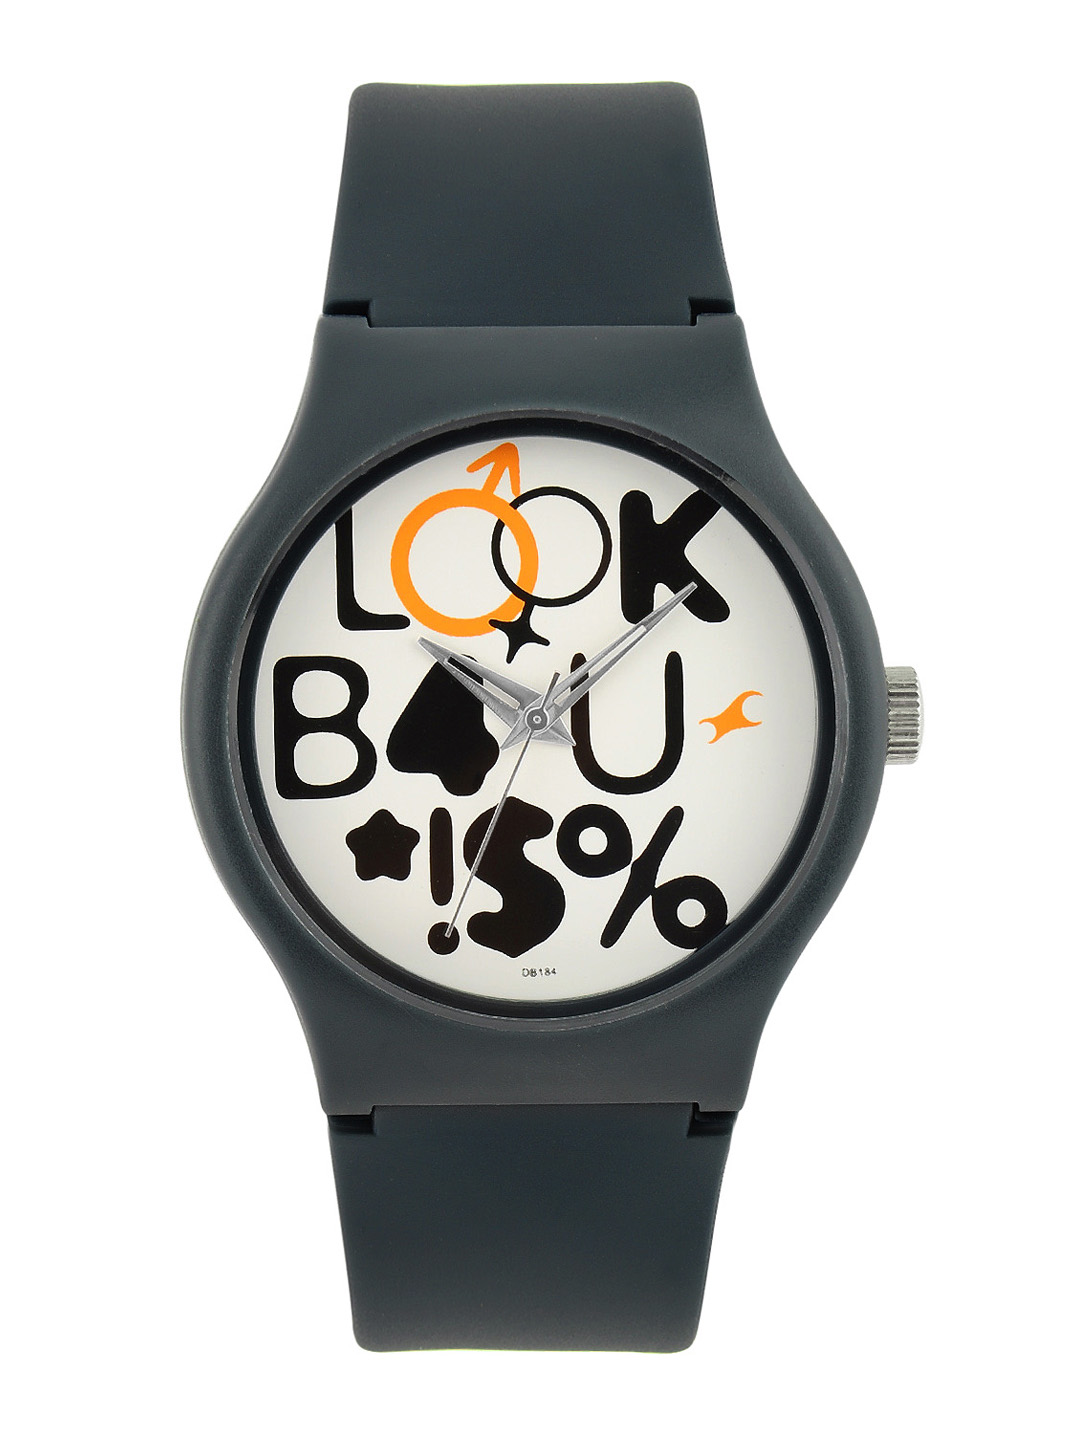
Fastrack Unisex White Dial Watch
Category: Accessories / Watches / Watches
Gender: Unisex
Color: White
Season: Winter 2016
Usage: Casual